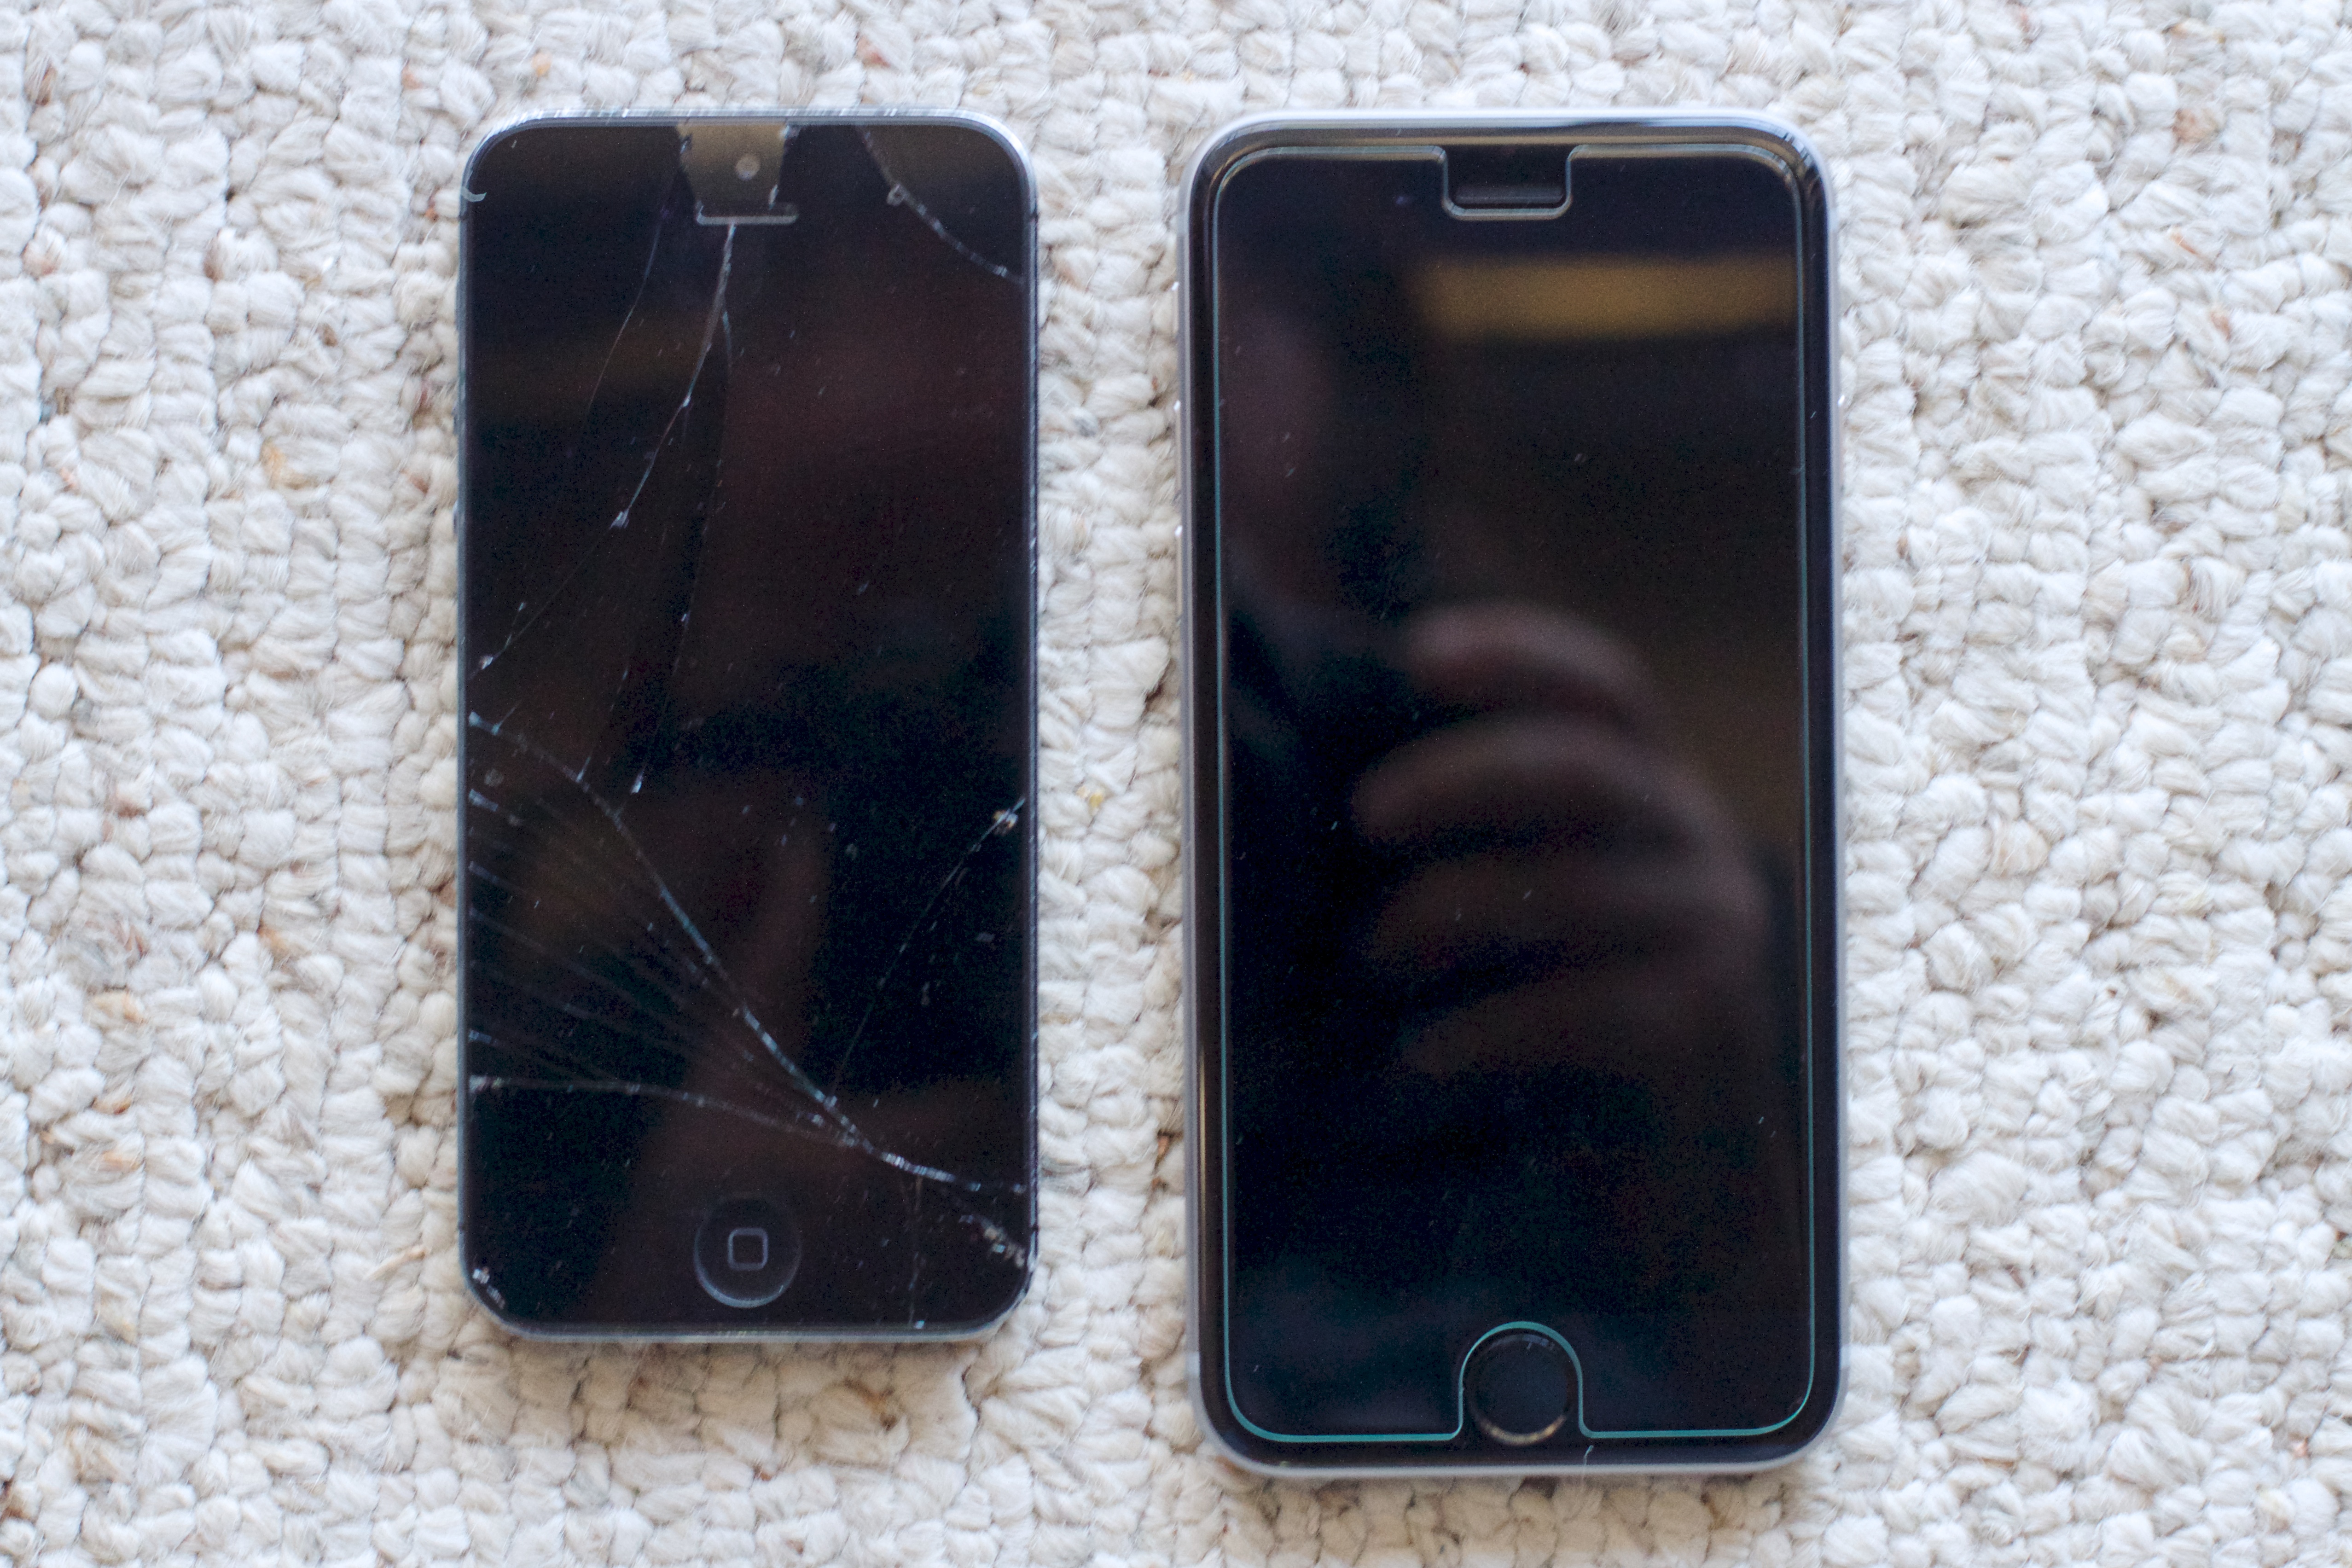
smartphone, technology, leather, telephone, gadget, black, mobile phone, electronics, portable communications device, communication device